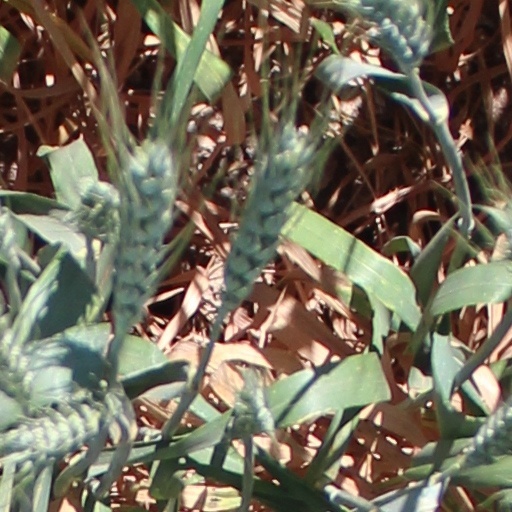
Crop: wheat